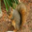
Label: squirrel